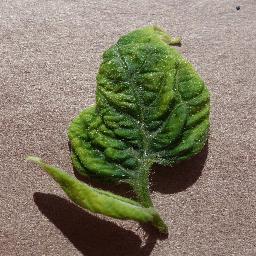
Label: Tomato___Tomato_Yellow_Leaf_Curl_Virus